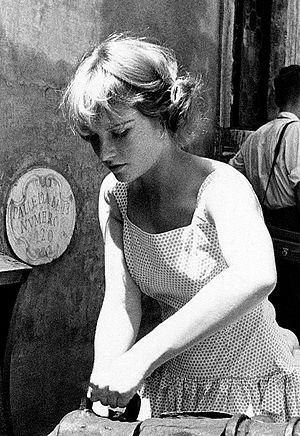
Marie-Jeanne Bardot, dite Mijanou Bardot, est une actrice française, née le 5 mai 1938 à Paris.